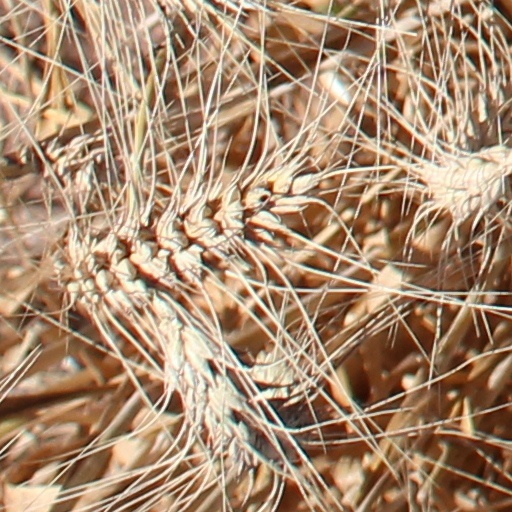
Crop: wheat